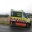
Label: ambulance